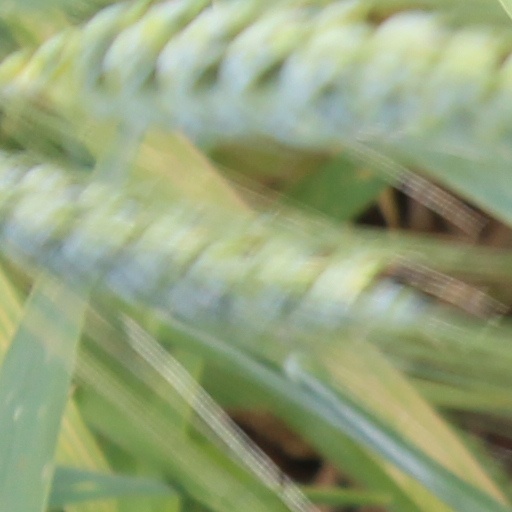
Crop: wheat